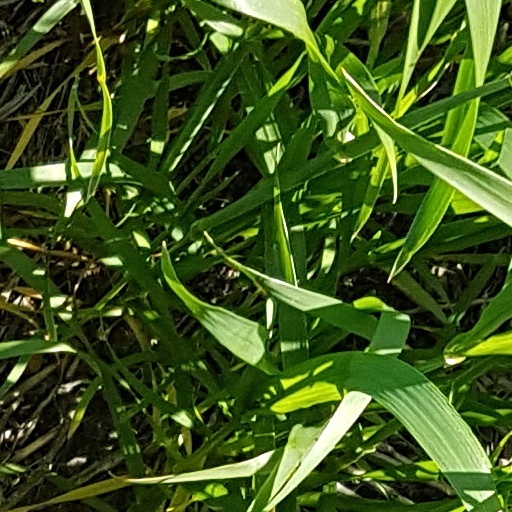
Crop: wheat